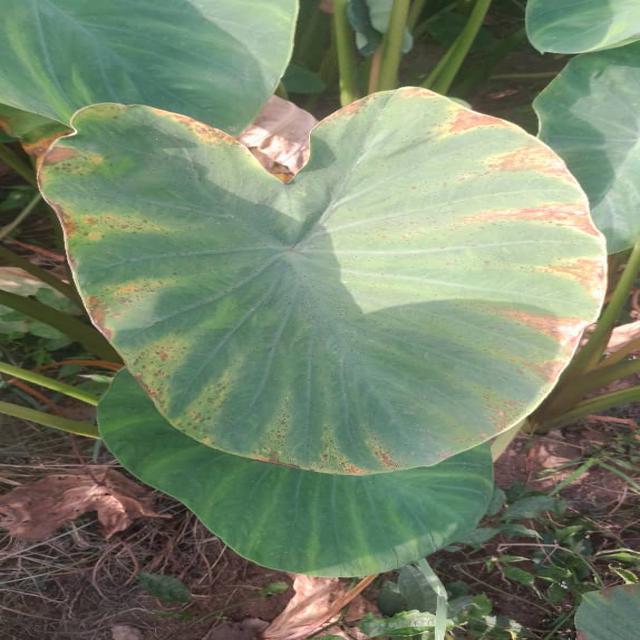
Label: Mid_Blight